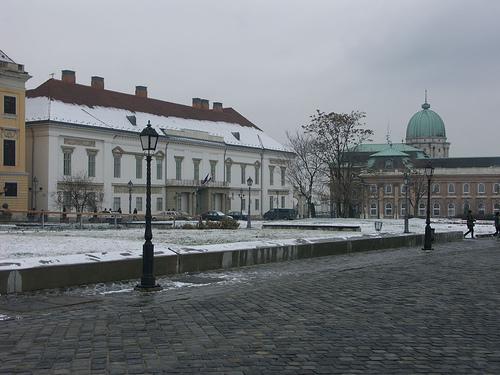
Weather: snow or frosty